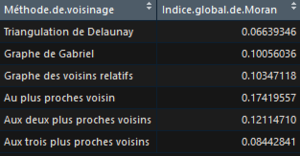
Indices de Moran des demandes de valeur foncière sur Paris en Avril 2018, selon plusieurs méthodes de voisinages.
En statistiques, l’indice de Moran est une mesure de l'autocorrélation spatiale développée par Patrick Moran. L'autocorrélation spatiale est caractérisée par une corrélation entre les mesures géographiquement voisines d'un phénomène mesuré.